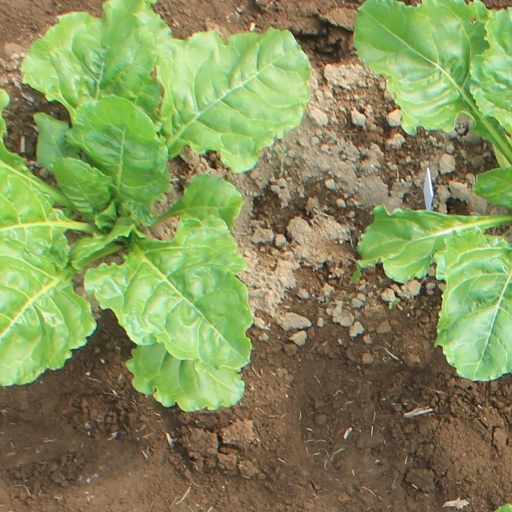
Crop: sugar beet